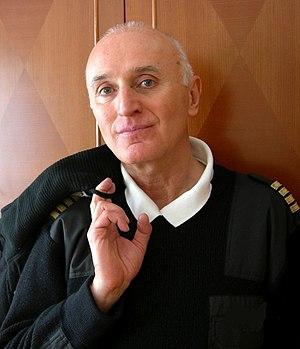
Zoran Modli est un journaliste, animateur de radio et aviateur yougoslave puis serbe.